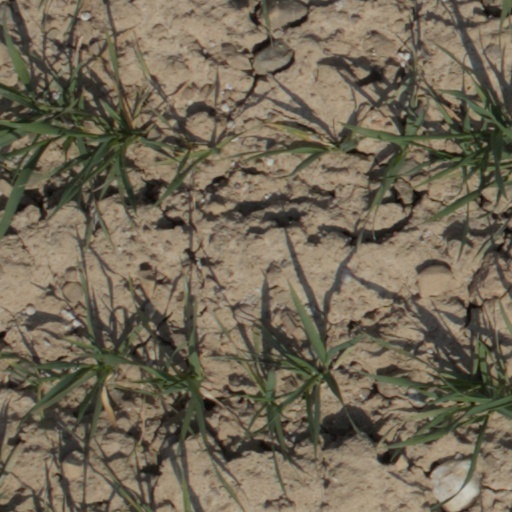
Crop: wheat